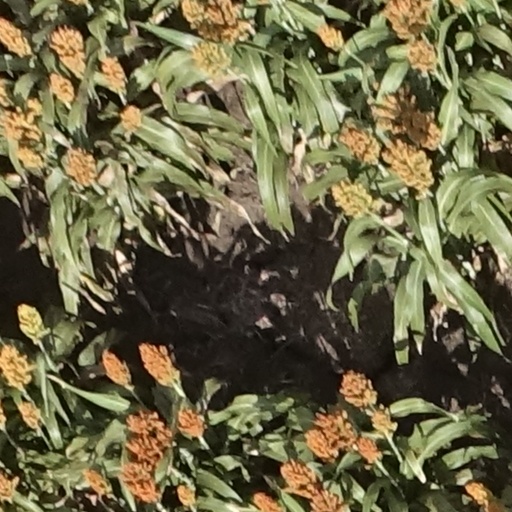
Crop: sorghum